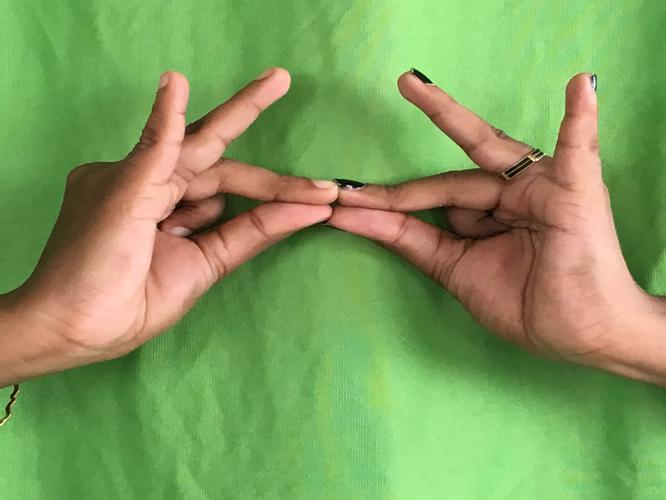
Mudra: Sakata
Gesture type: double_hand